HMPNGS Lakekamu

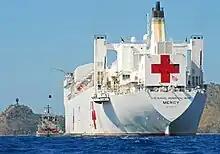
"Labuan" taking on cargo from the hospital ship during Pacific Partnership 2010

During January 2002, "Labuan" was sent to Dili with a cargo of military vehicles. From April to July, she was deployed to Bougainville as part of Operation Bel Isi II. Subsequent deployments as part of the operation were made during September to October 2002, and April to May 2003. From July until September, the ship was in the Solomon Islands as part of the RAN contribution to the Regional Assistance Mission to Solomon Islands (RAMSI), with "Labuan" undertaking logistic support operations, patrols, and assisting in the collection of weapons under the gun amnesty. A second RAMSI deployment occurred from April until May 2004. In November 2004, the ship visited Ballina. In March 2006, "Labuan" was involved in humanitarian operations following Cyclone Larry (after having ridden out the storm herself in Wahday Creek), moving supplies and equipment from Townsville to Mourilyan. In June 2006, the ship transported materiel between Darwin and Dili in support of Operation Astute. During August, "Labuan" was deployed on border patrol operations under Operation Resolute. Further Resolute deployments occurred during September and October, and in June 2007.